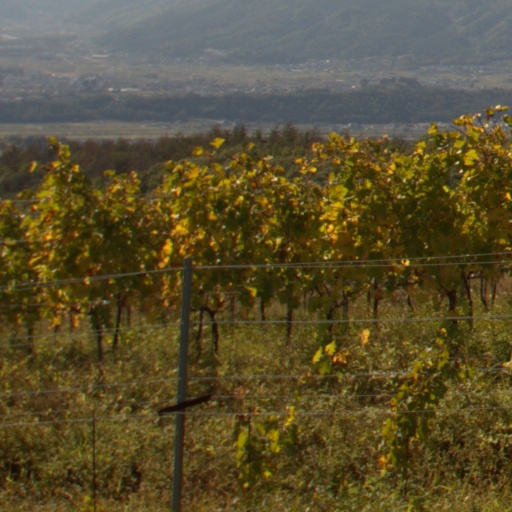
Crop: grape